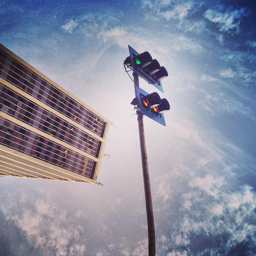
View looking up at a traffic light and skyscraper.
A stop light is shown over a building.
A large pole with lights lit up on it at the top and a building and the sky in the background.
An underneath view of a stop light that looks up toward the sky.
A photograph of a building and a street light.